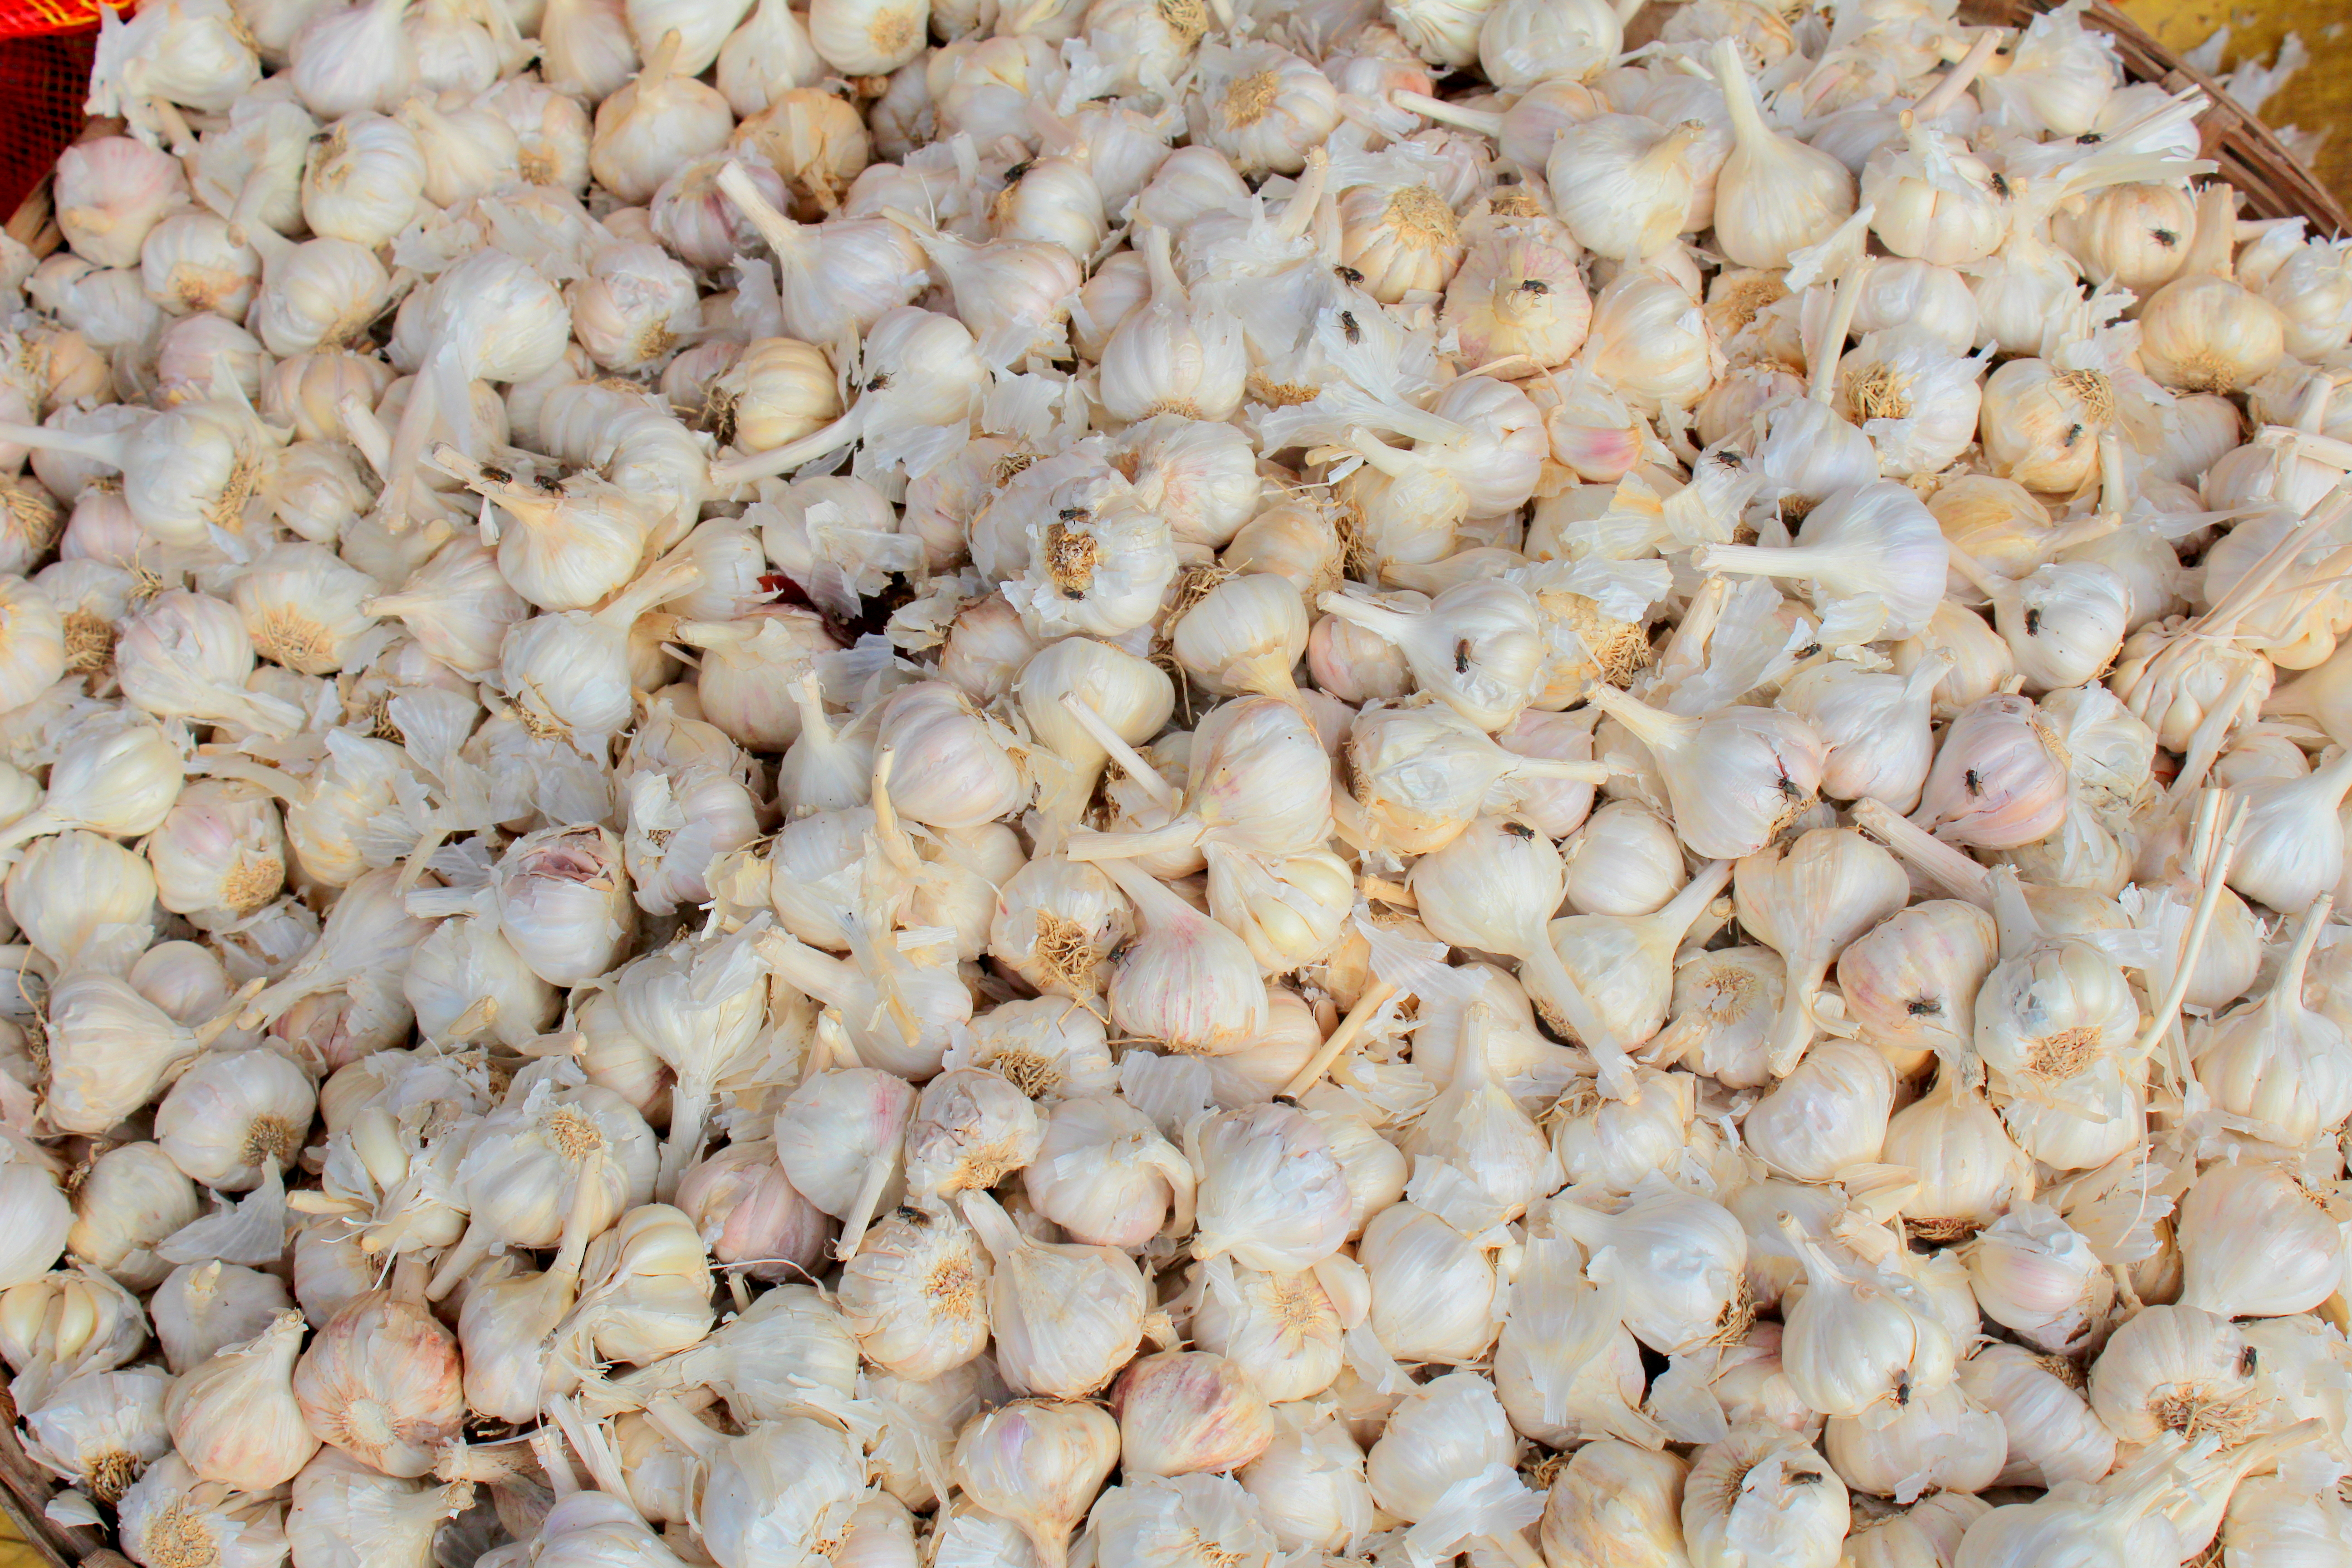
food, cuisine, dish, ingredient, snack, plant, produce, comfort food